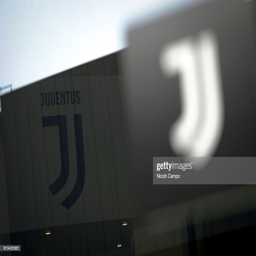
the new logo is seen .